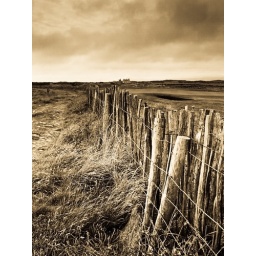
The fence line of the Royal Porthcawl Golf club with Sker house in the distance.